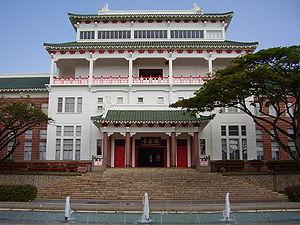
Simon Leys, nom de plume de Pierre Ryckmans, est un écrivain, essayiste, critique littéraire, traducteur, historien de l'art, sinologue et professeur d'université de double nationalité belge et australienne, de langue française et anglaise et de confession catholique.